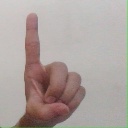
अक्षर: ड